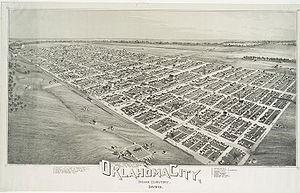
Le Public Land Survey System est une méthode de division du foncier de façon géométrique, utilisée sur les trois-quarts du territoire des États-Unis. La méthode équivalente au Canada s'appelle le Canada Lands Survey System.